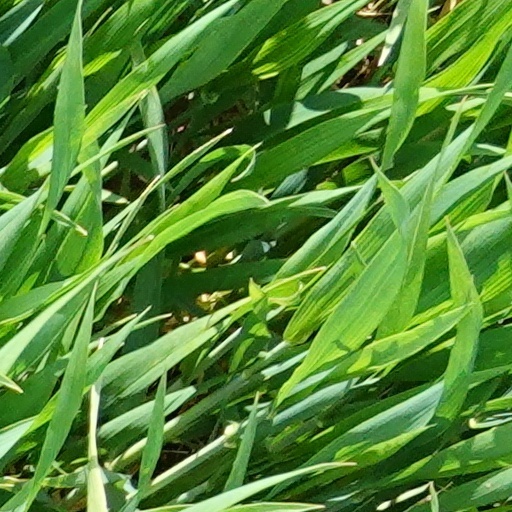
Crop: wheat